Cold War

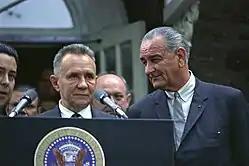
Soviet Premier Alexei Kosygin with U.S. President Lyndon B. Johnson at the 1967 Glassboro Summit Conference.

In the Republic of the Congo, also known as Congo-Léopoldville, newly independent from Belgium since June 1960, the Congo Crisis erupted on 5 July leading to the secession of the regions Katanga and South Kasai. CIA-backed President Joseph Kasa-Vubu ordered the dismissal of the democratically elected Prime Minister Patrice Lumumba and the Lumumba cabinet in September over massacres by the armed forces during the invasion of South Kasai and for involving Soviets in the country. Later the CIA-backed Colonel Mobutu Sese Seko quickly mobilized his forces to seize power through a military coup d'état, and worked with Western intelligence agencies to imprison Lumumba and hand him over to Katangan authorities who executed him by firing squad.